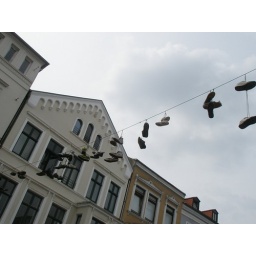
flying shoes in Flensburg